Ninurta

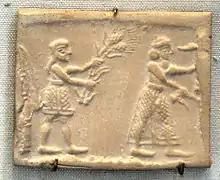
Sumerian cylinder seal impression dating to 3200 BC showing an "ensi" and his acolyte feeding a sacred herd; Ninurta was an agricultural deity and, in a poem known as the "Sumerian "Georgica"", he offers detailed advice on farming

In the Old, Middle, and Late Babylonian myth of "Anzû and the Tablet of Destinies", the Anzû is a giant, monstrous bird. Enlil gives Anzû a position as the guardian of his sanctuary, but Anzû betrays Enlil and steals the Tablet of Destinies, a sacred clay tablet belonging to Enlil that grants him his authority, while Enlil is preparing for his bath. The rivers dry up and the gods are stripped of their powers. The gods send Adad, Girra, and Shara to defeat the Anzû, but all of them fail. Finally, the god Ea proposes that the gods should send Ninurta, Enlil's son. Ninurta confronts the Anzû and shoots it with his arrows, but the Tablet of Destinies has the power to reverse time and the Anzû uses this power to make Ninurta's arrows fall apart in midair and revert to their original components.